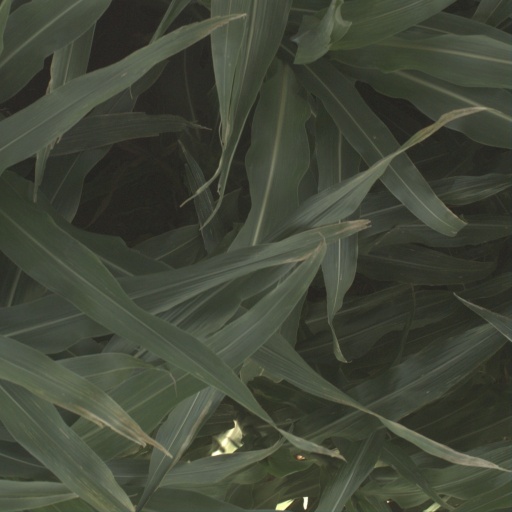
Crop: sorghum